William Trumbull (diplomat)

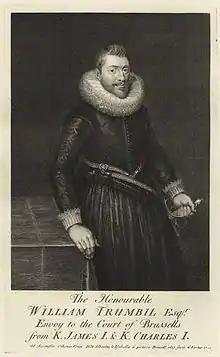
William Trumbull, 1726 by George Vertue after Otto van Veen.

William Trumbull (1575?–1635) was an English diplomat, administrator and politician. From 1605 to 1625 Trumbull was secretary and later envoy from James I and then Charles I at the Brussels Court of Archduke Albert of Austria, ruler of the Habsburg Netherlands.